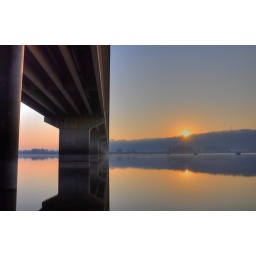
I snapped this shot while standing in the mud under the bridge on the western shore.